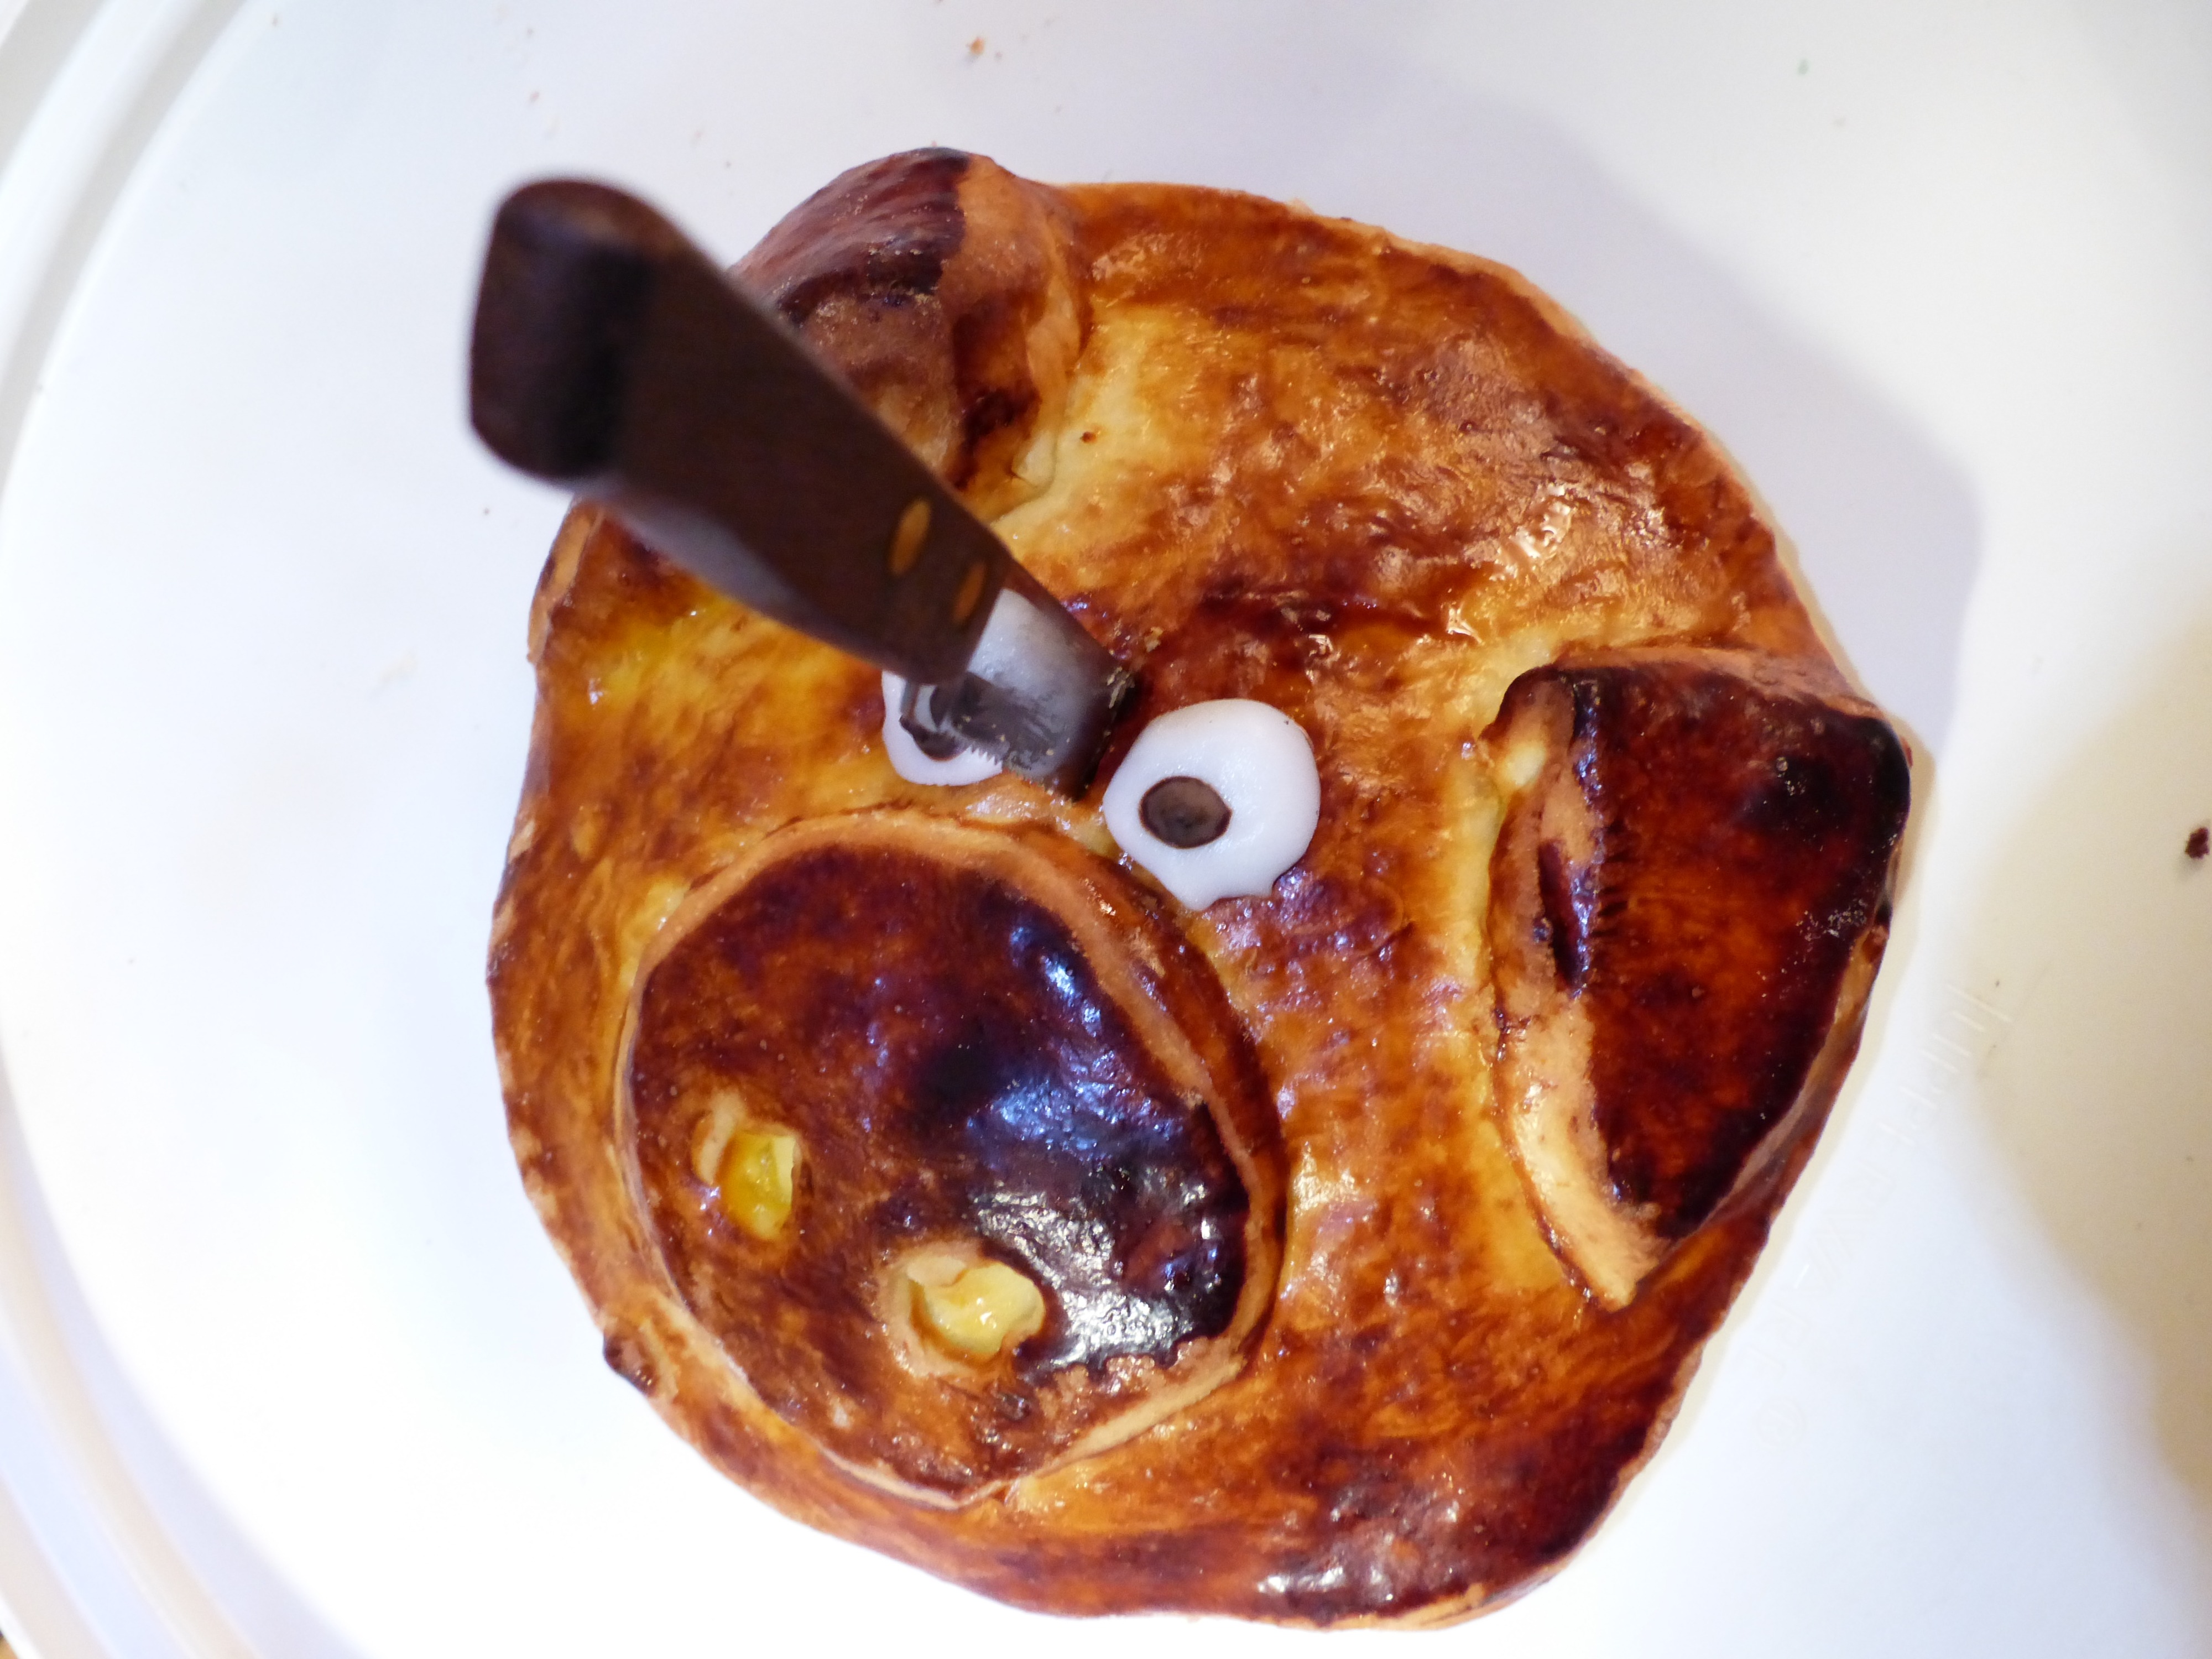
sweet, dish, meal, food, produce, breakfast, baking, dessert, cuisine, pastry, dough, knife, pastries, piglet, funny, brutal, baked goods, lucky pig, danish pastry, violent, imposed, stabbed to death